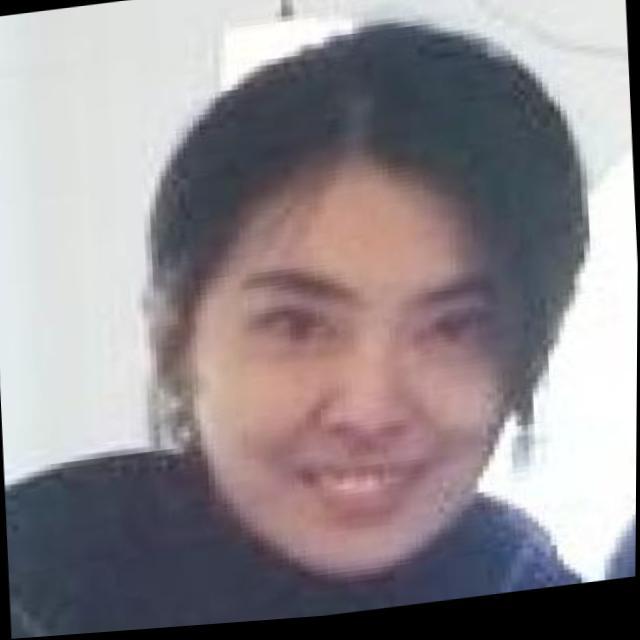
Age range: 21-44